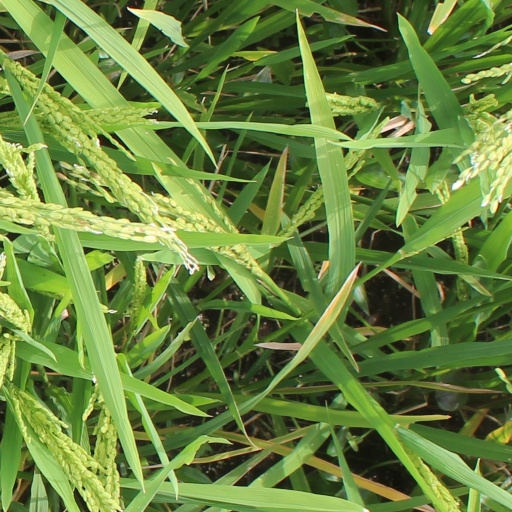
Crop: rice